Medebach

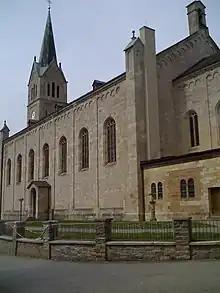
Church

Medebach is a town in the Hochsauerland district, in North Rhine-Westphalia, Germany.